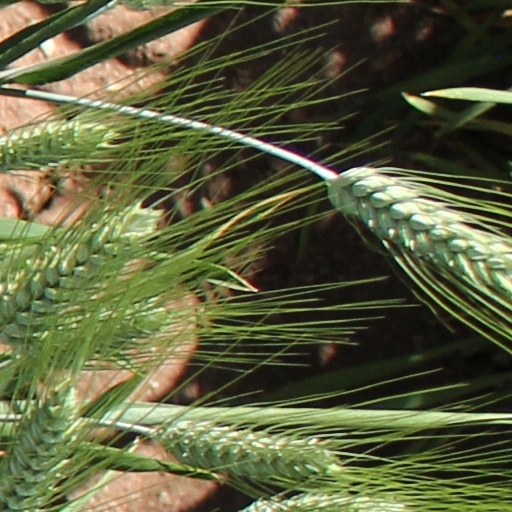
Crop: wheat